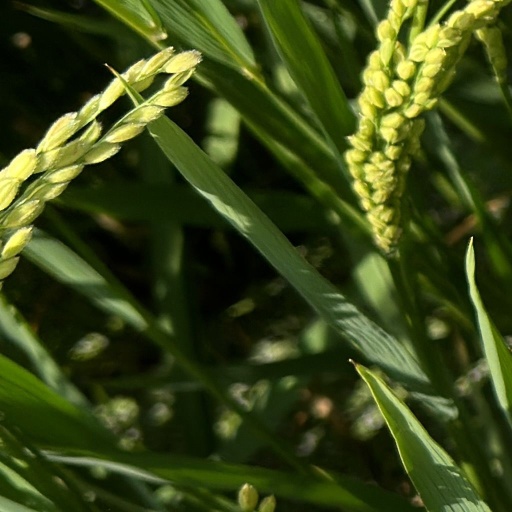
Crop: rice